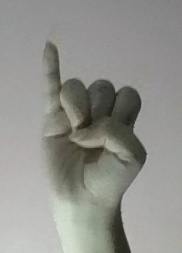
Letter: meem